Type Ia supernova

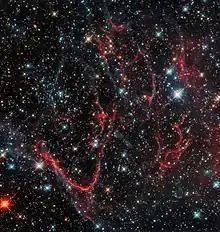
Supernova remnant SNR 0454-67.2 is likely the result of a Type Ia supernova explosion.

There is significant diversity within the class of Type Ia supernovae. Reflecting this, a plethora of sub-classes have been identified. Two prominent and well-studied examples include 1991T-likes, an overluminous formula_1 subclass that exhibits particularly strong iron absorption lines and abnormally small silicon features, and 1991bg-likes, an exceptionally dim formula_2 subclass characterized by strong early titanium absorption features and rapid photometric and spectral evolution. Despite their abnormal luminosities, members of both peculiar groups can be standardized by use of the Phillips relation, defined at blue wavelengths, to determine distance.